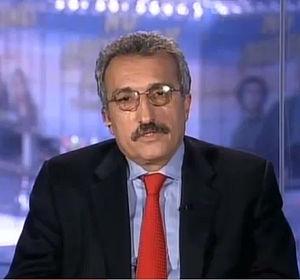
Abbas Malekzadeh Milani est un historien irano américain et auteur. Il est professeur invité de sciences politiques et directeur du programme d'études iraniennes à l'Université de Stanford. Il est également chercheur et codirecteur du Projet de la démocratie en Iran à la Hoover Institution de l'université Stanford. Milani trouva des preuves que le modernisme persane remonte à il y a plus de 1000 ans.